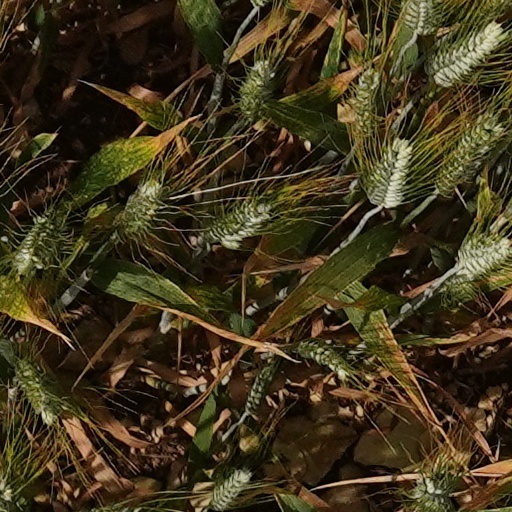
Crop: wheat